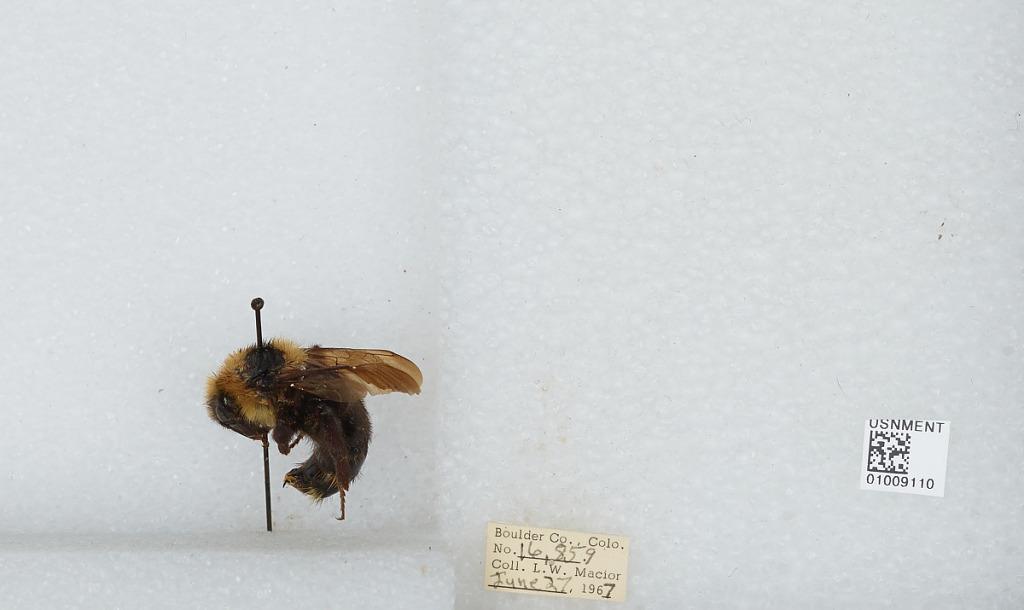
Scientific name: Bombus (Psithyrus) insularis (Smith)
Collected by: L. Macior
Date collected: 1967-6-27
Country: United States
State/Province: Colorado
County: Boulder
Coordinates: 40.015, -105.27